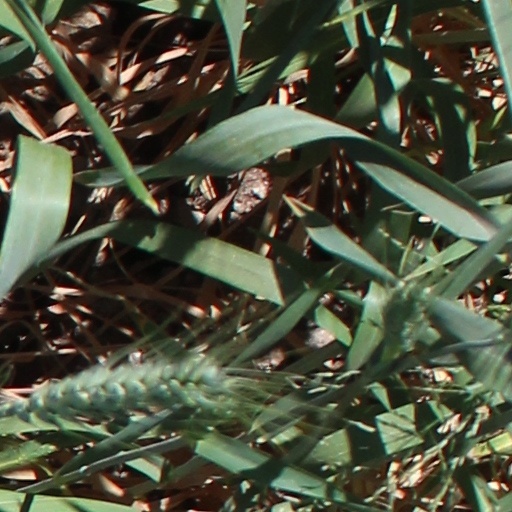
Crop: wheat